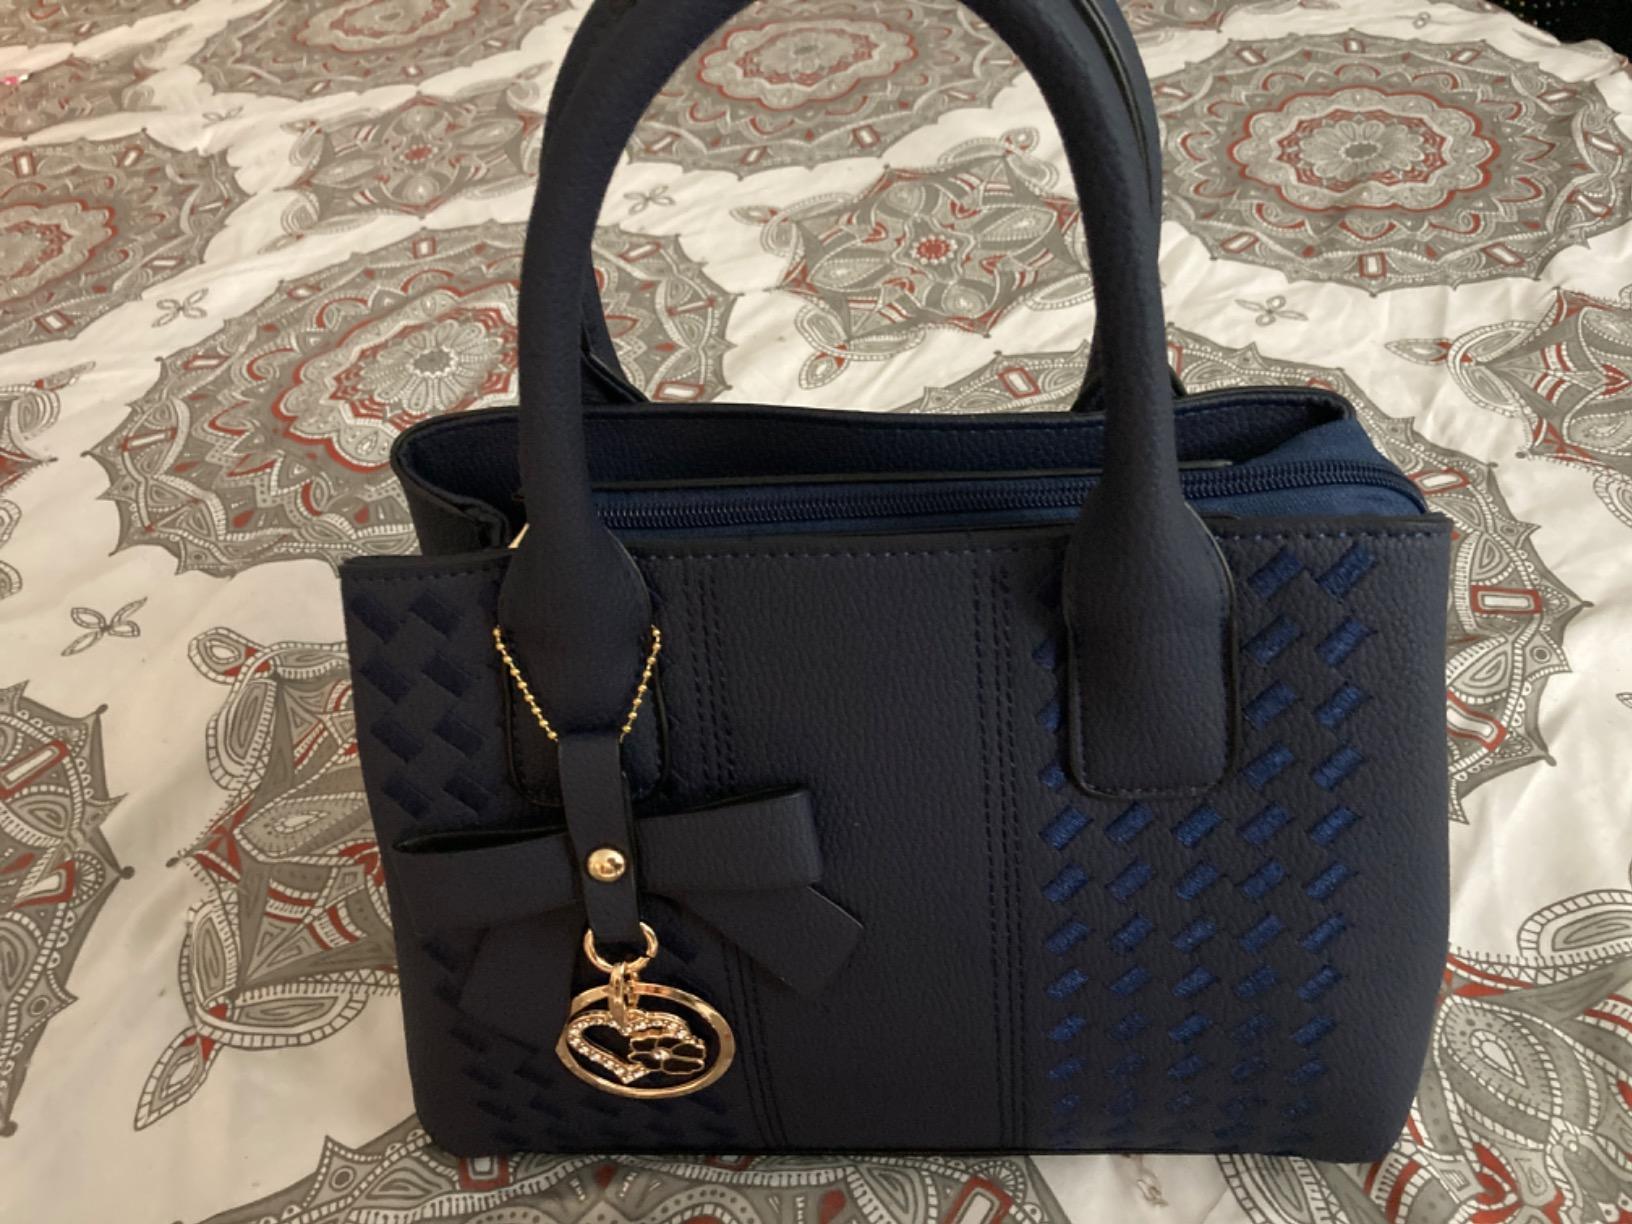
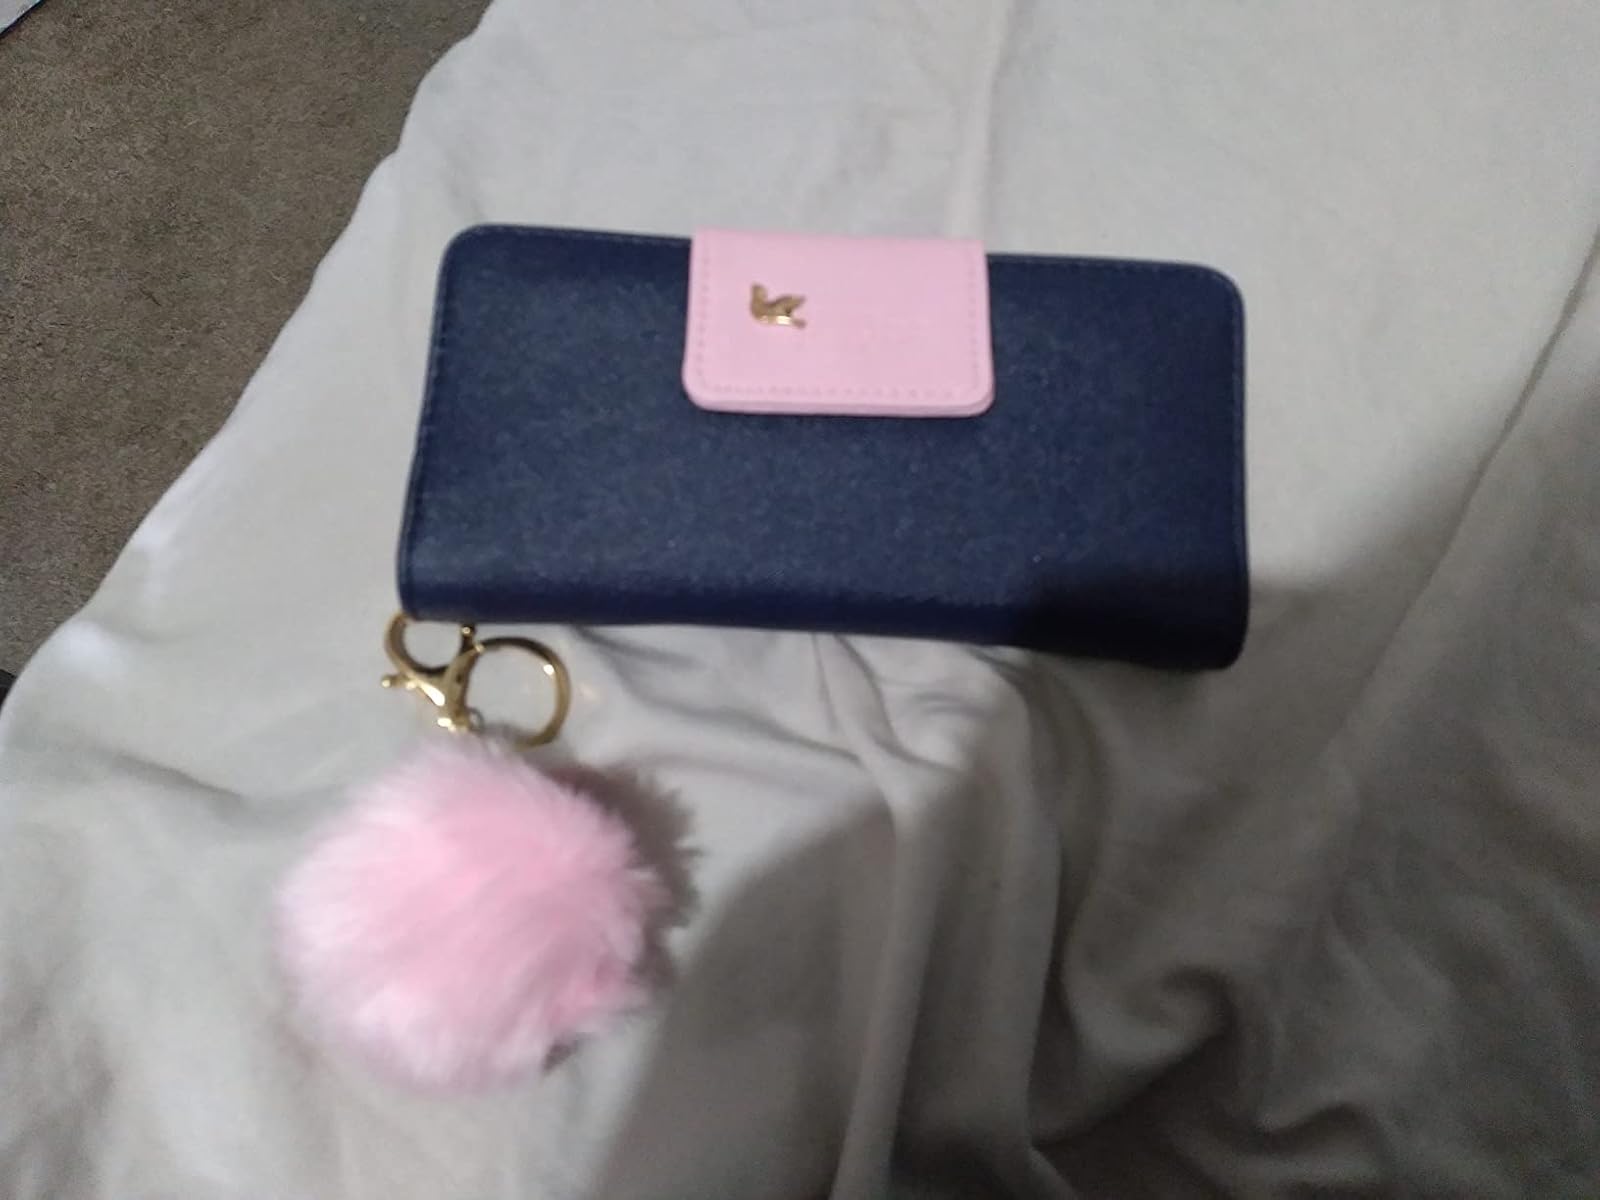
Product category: accessories_handbag
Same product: no